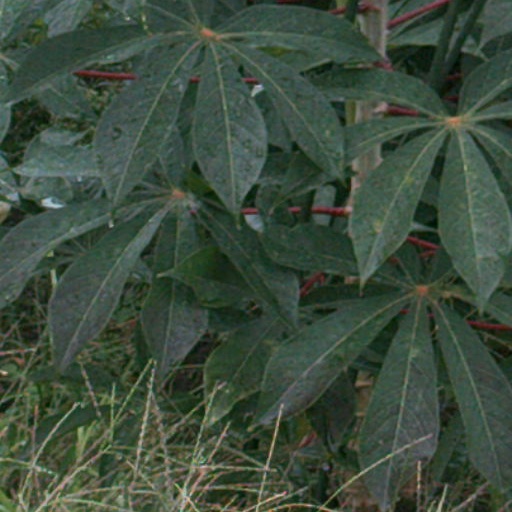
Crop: cassava